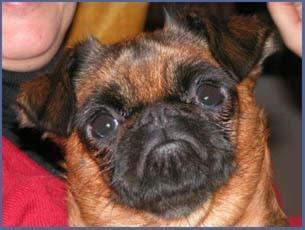
Brabancon_griffon